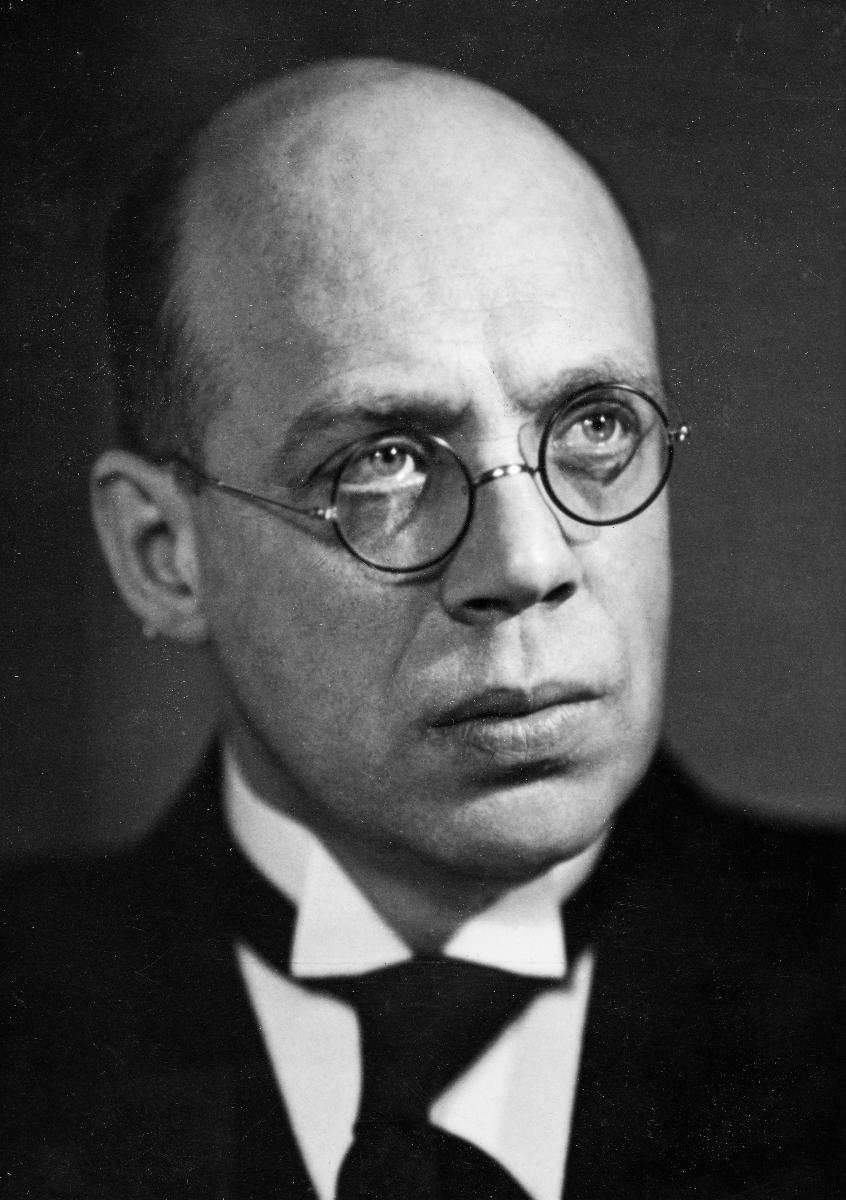
Muotoilija Arttu Brummer
Finnish designer Arttu Brummer
sisällön kuvaus: Muotoilija ja suomalaisen taideteollisuuden keskeinen vaikuttaja Arttu Brummer. content description: Arttu Brummer, Finnish designer and a central figure in Finnish art industry.
Kuvaaja: Heinrich Iffland, kuvaaja
Vuosi: 1900
Paikka: Suomi
Aiheet: Brummer, Arttu; henkilöt; taideteollisuus; muotoilu; muotoilijat; opettajat; persons; industrial art; design (artistic creation); designers (artists); teachers; personer (individer); konstindustri; formgivning; formgivare; lärare